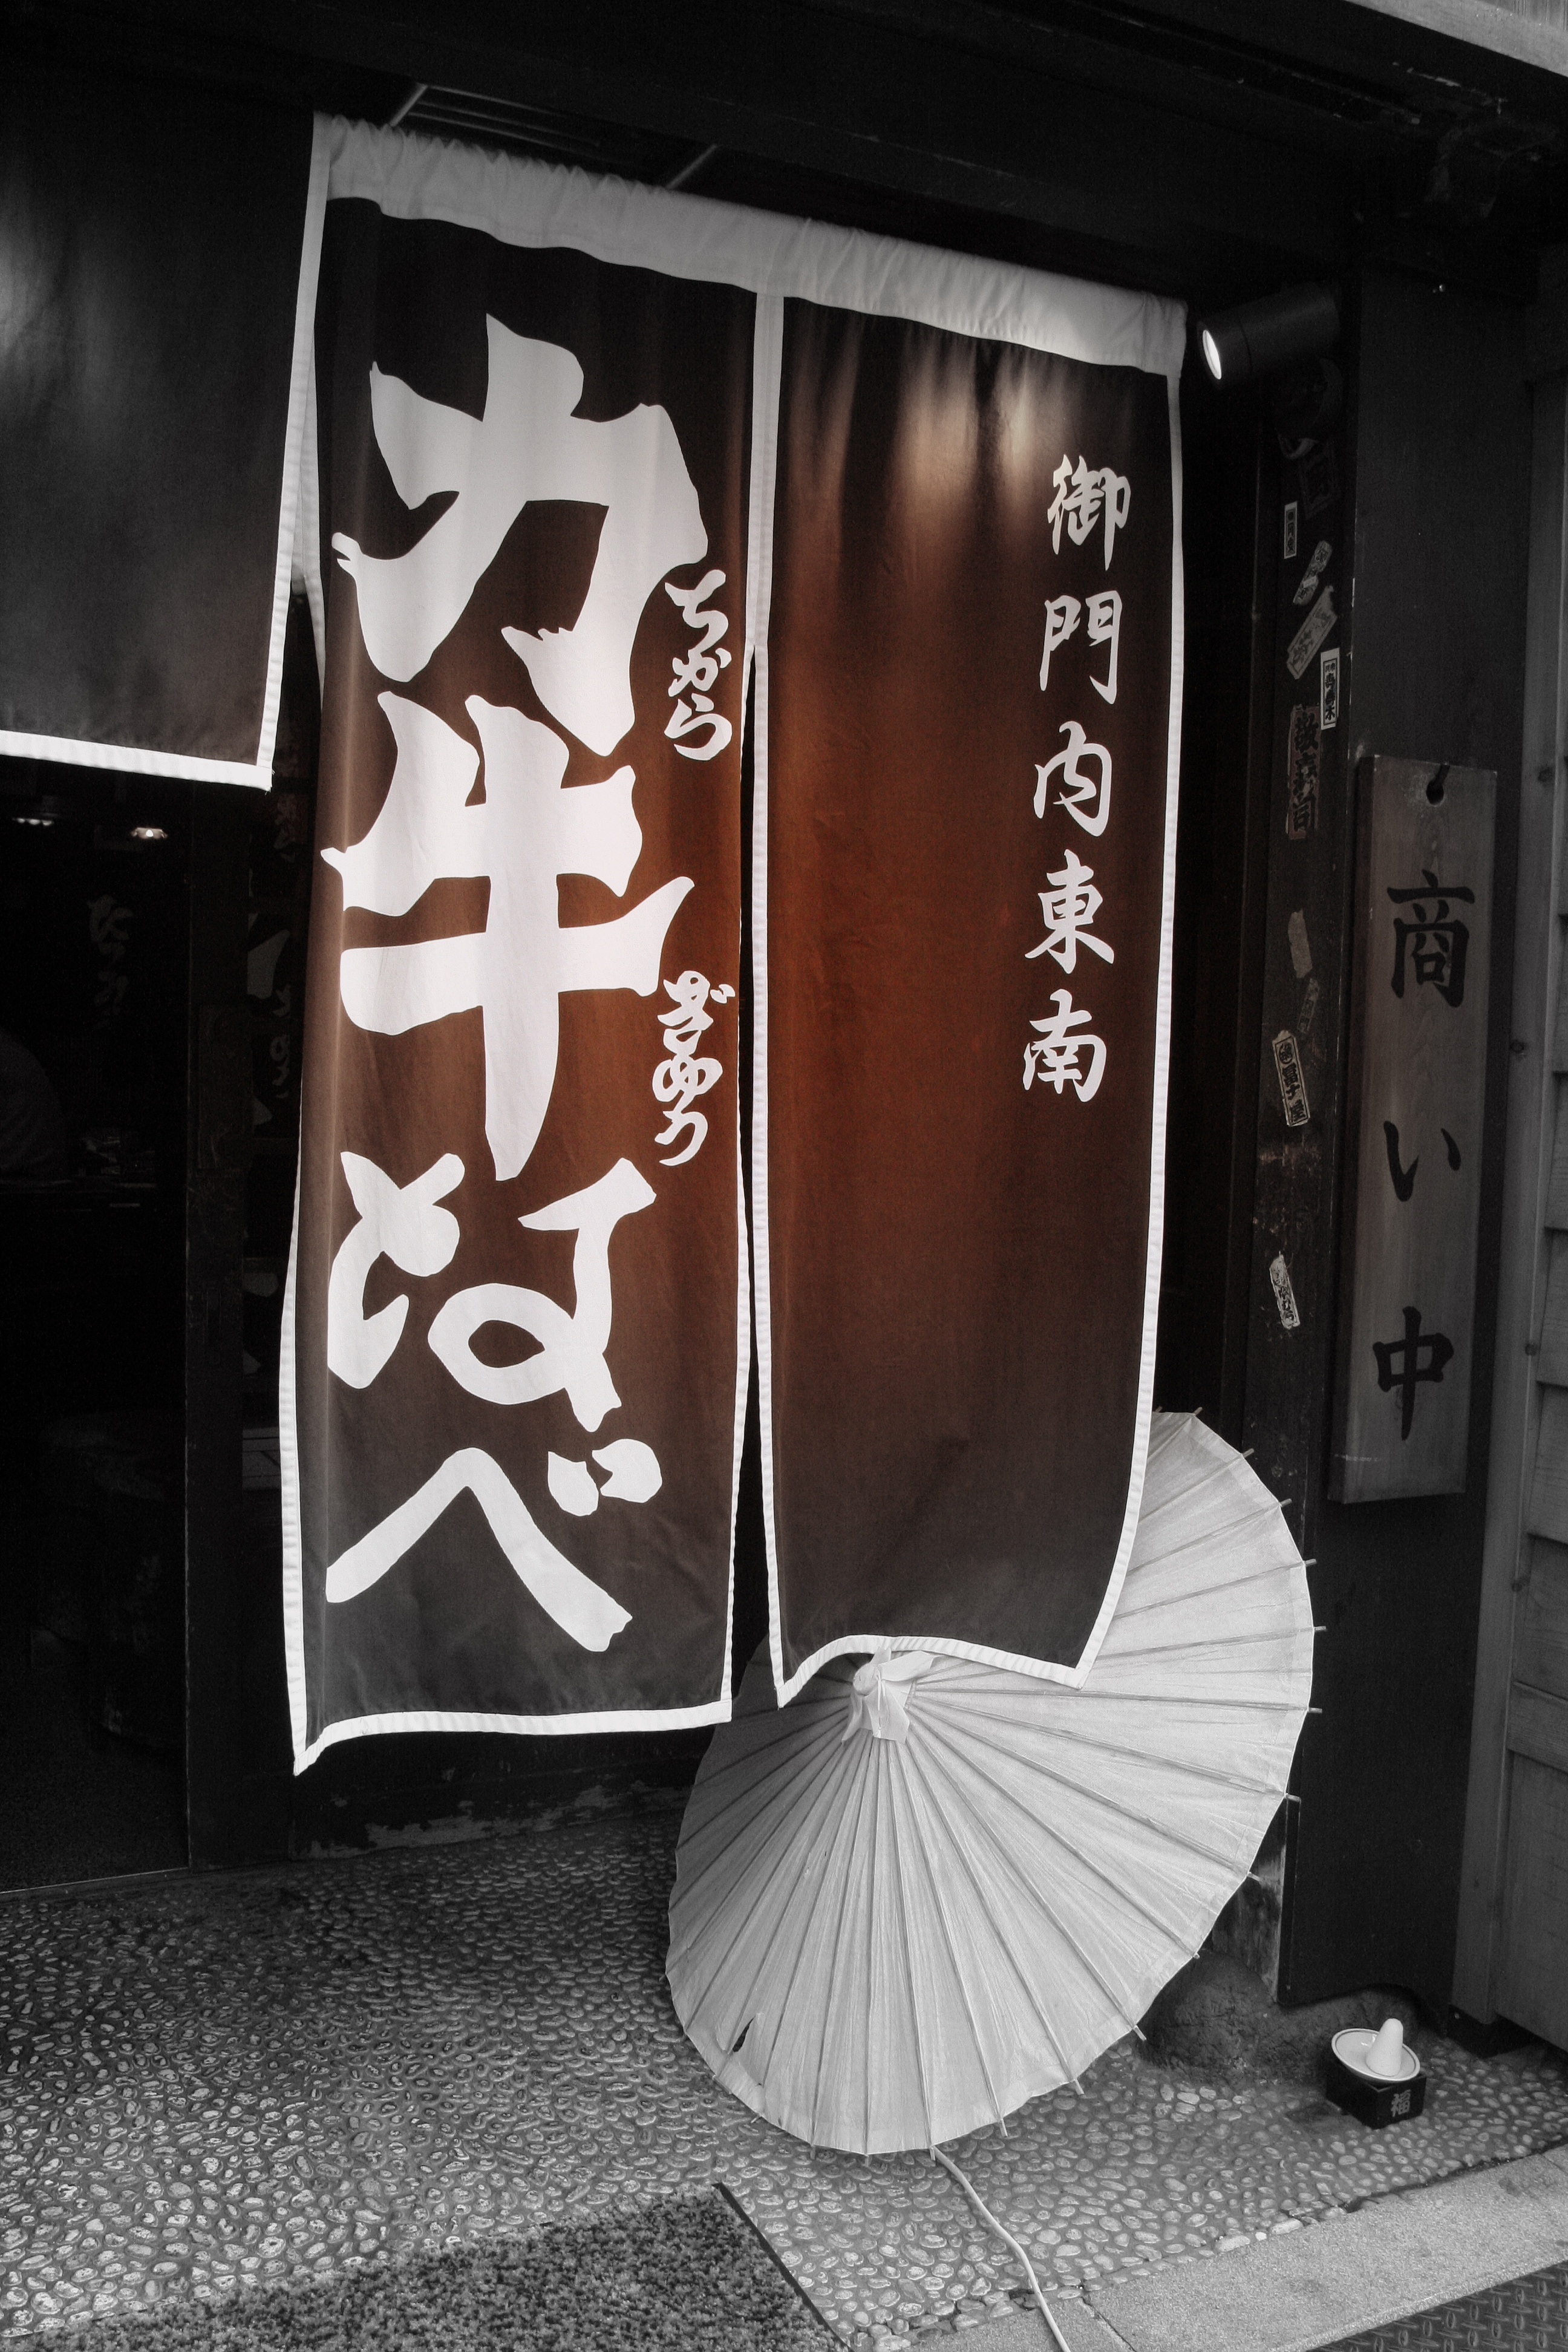
screen, white, home, asia, black, monochrome, japan, art, tokyo, image, shape, input, nori